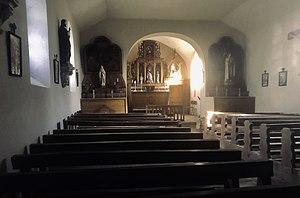
L'intérieur de la chapelle à Schweich